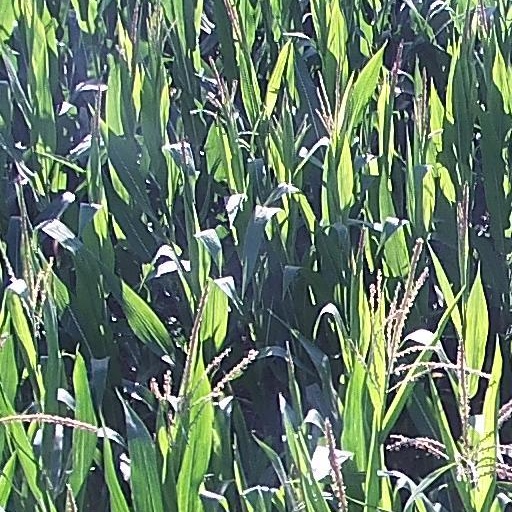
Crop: maize; corn